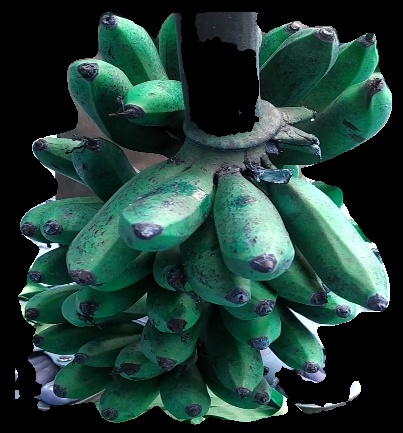
Variety: rasbale
Grade: grade3